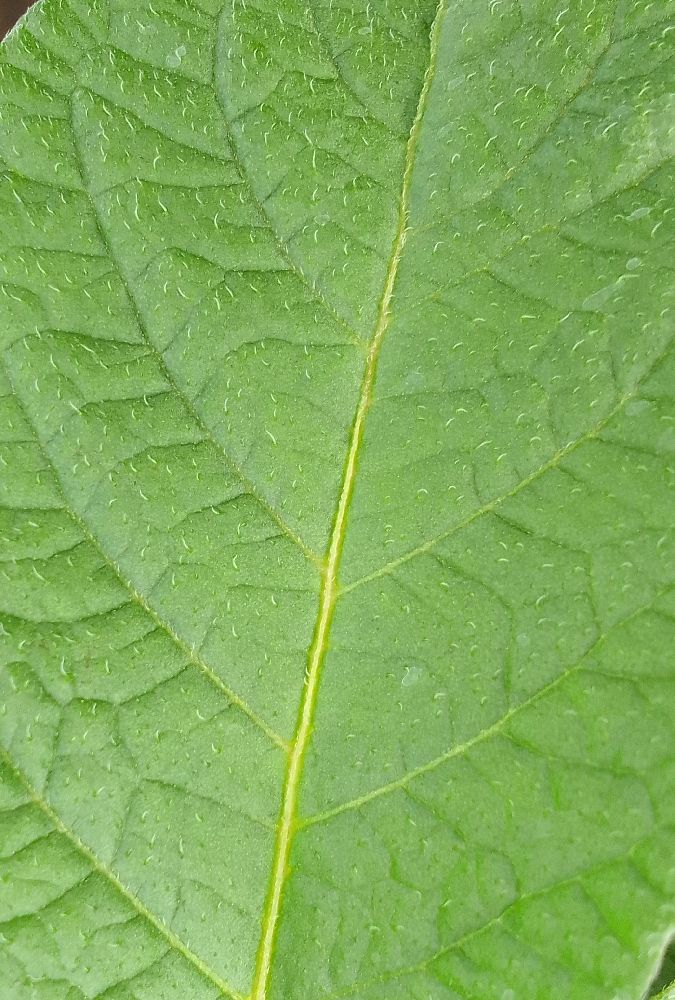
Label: Healthy